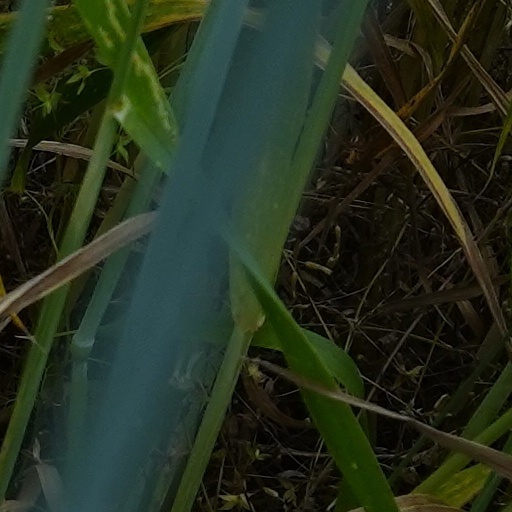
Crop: wheat